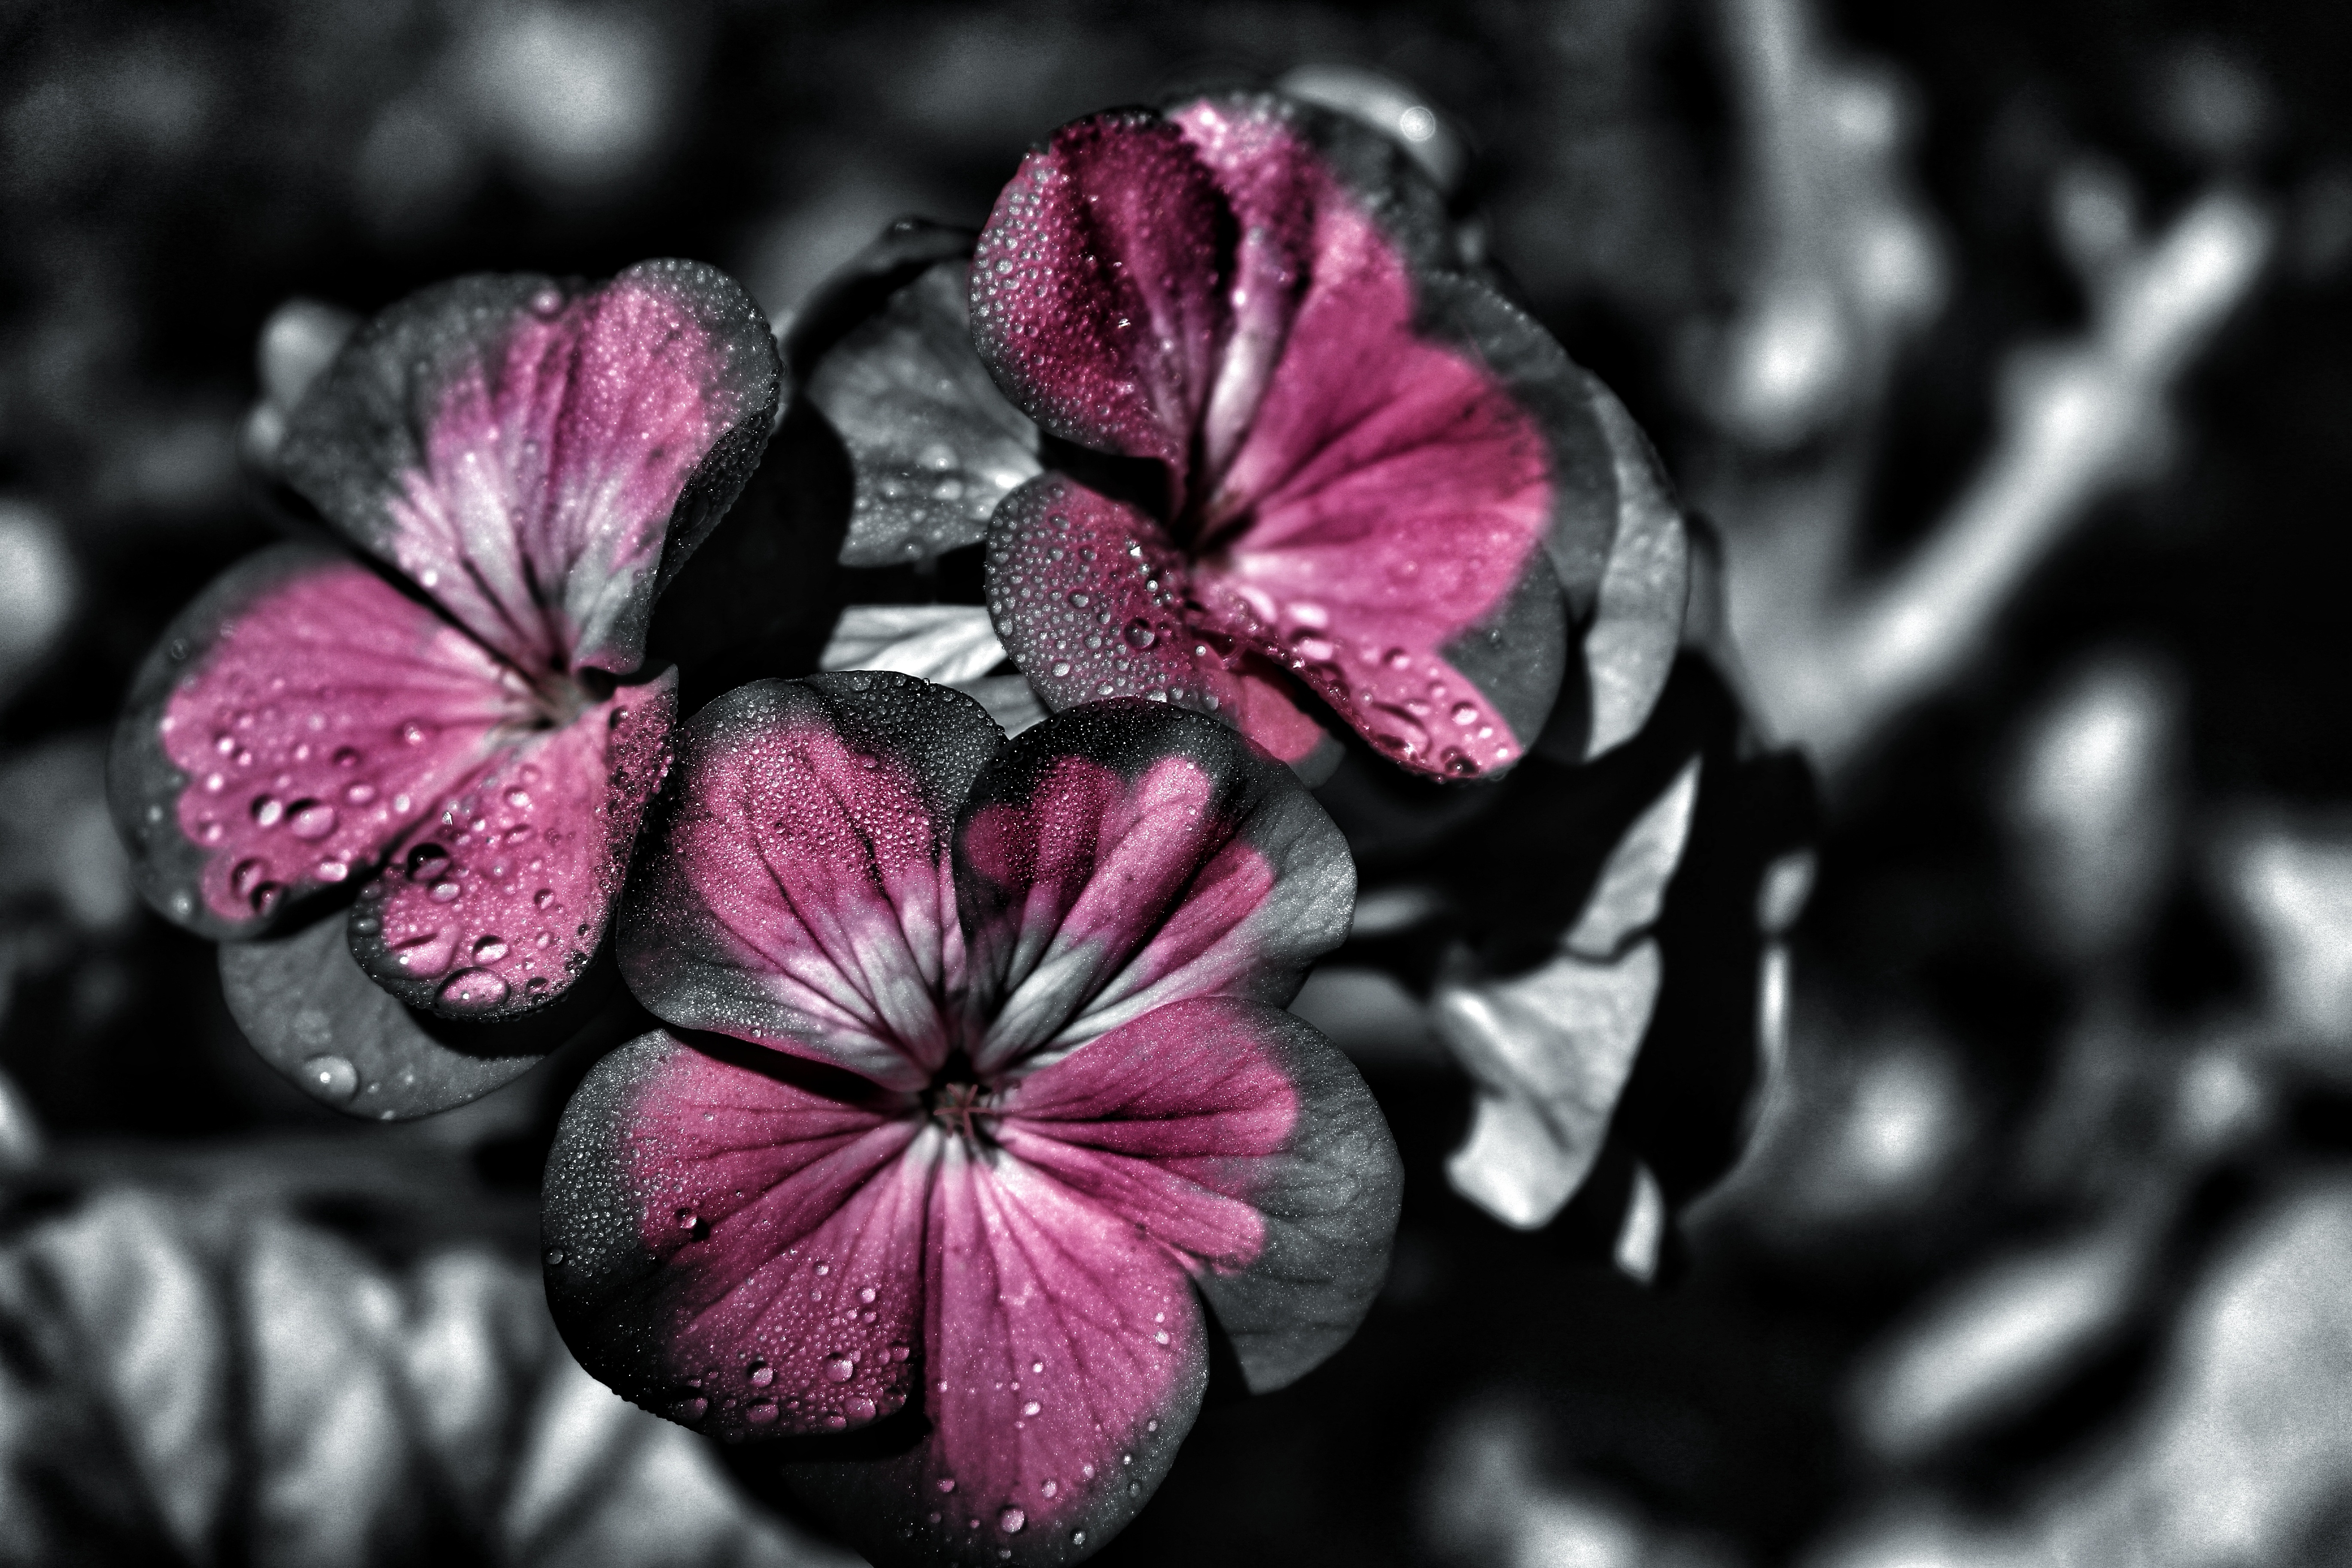
tree, blossom, black and white, plant, photography, leaf, flower, purple, petal, red, natural, black, monochrome, pink, flora, close up, droplets, eye, vietnam, macro photography, flowering plant, monochrome photography, land plant